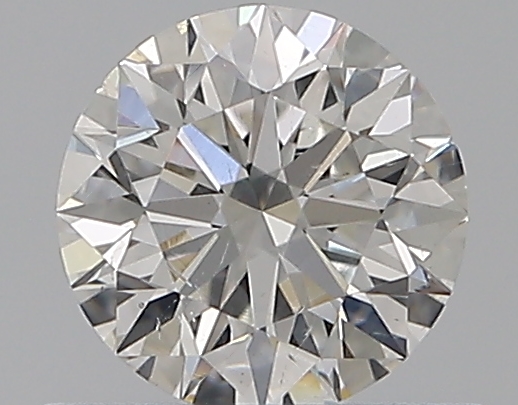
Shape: round
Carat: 0.5
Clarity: SI1
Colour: G
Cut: EX
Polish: EX
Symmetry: EX
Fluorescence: N
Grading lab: GIA
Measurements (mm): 5.04 x 5.07 x 3.17